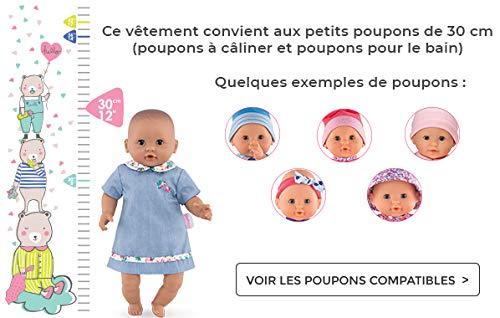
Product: Corolle Mon Premier Poupon 12" Panda Party Pajamas Toy Baby Doll
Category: Toys & Games | Dolls & Accessories | Dolls
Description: Part of the Mon Premier Poupon Corolle collection of dolls, fashions, and accessories.
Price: $19.99
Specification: ProductDimensions:1x8.7x13.4inches|ItemWeight:1.44ounces|ShippingWeight:2.88ounces(Viewshippingratesandpolicies)|DomesticShipping:ItemcanbeshippedwithinU.S.|InternationalShipping:ThisitemcanbeshippedtoselectcountriesoutsideoftheU.S.LearnMore|ASIN:B078HW8L4Q|Itemmodelnumber:FPP29|Manufacturerrecommendedage:18months-13years